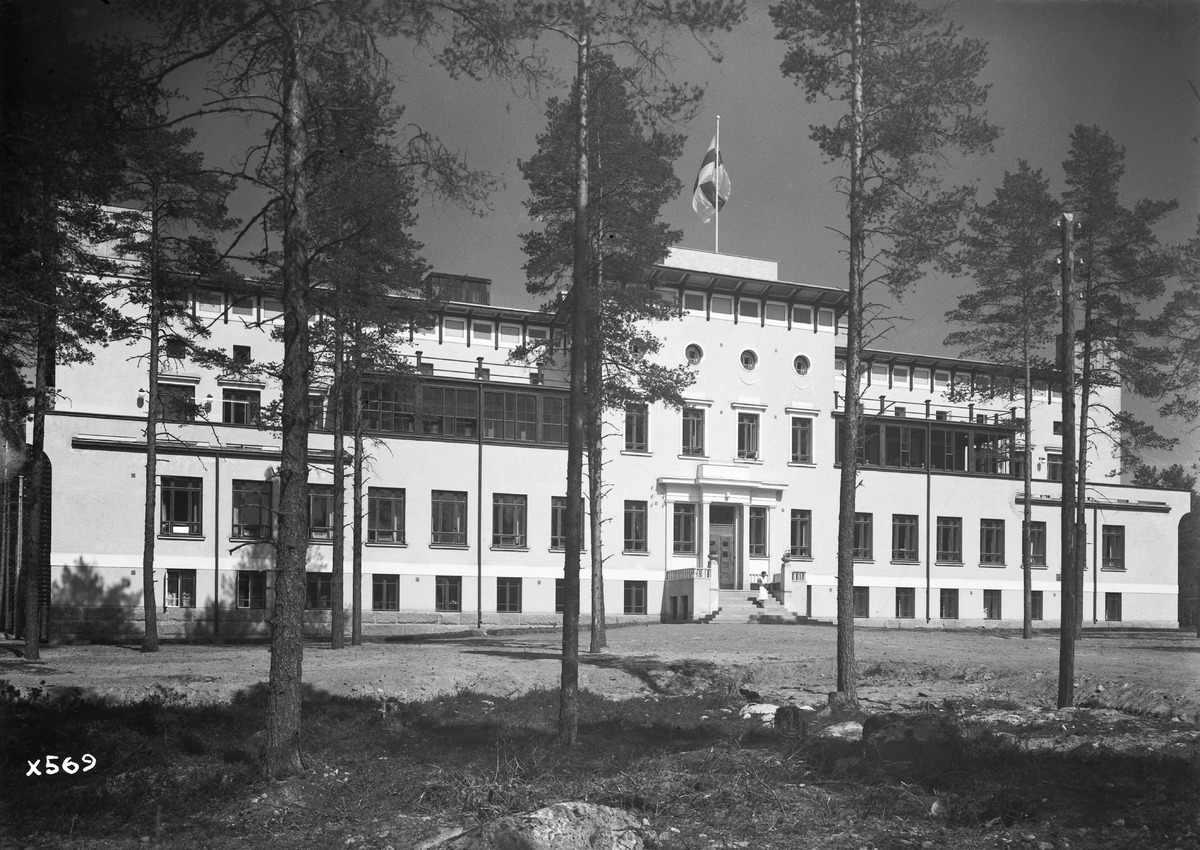
Snellman-säätiön lastenparantolan rakennus
The building of Snellman foundation's children's sanitarium
sisällön kuvaus: Snellman-säätiön lastenparantolan (Snellmankoti) rakennus 30.3.1935. content description: The building of Snellman foundation's children's sanitarium (Snellmankoti) on March 30, 1935.
Vuosi: 1935
Paikka: Suomi, Oulu, Suomi, Pohjois-Pohjanmaa, Oulu
Aiheet: lastenparantolat; Snellman-säätiö; Snellmankoti; ulkokuva; lastenhoito; parantolat; rakennukset; buildings; sanitariums; child care